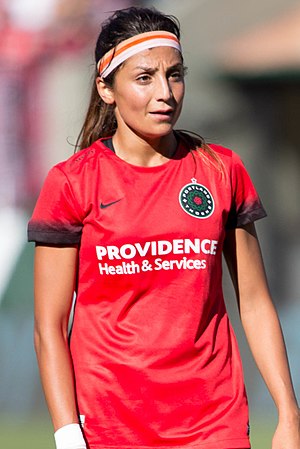
Nadia Nadim
Nadia Nadim er dansk fodboldspiller, der spiller som angriber i Paris Saint-Germain og for Danmark. Efter at have spillet i flere danske klubber kom hun til USA, hvor hun spillede i tre sæsoner. Efter et år i engelske Manchester City kom hun til Paris i begyndelsen af 2019.